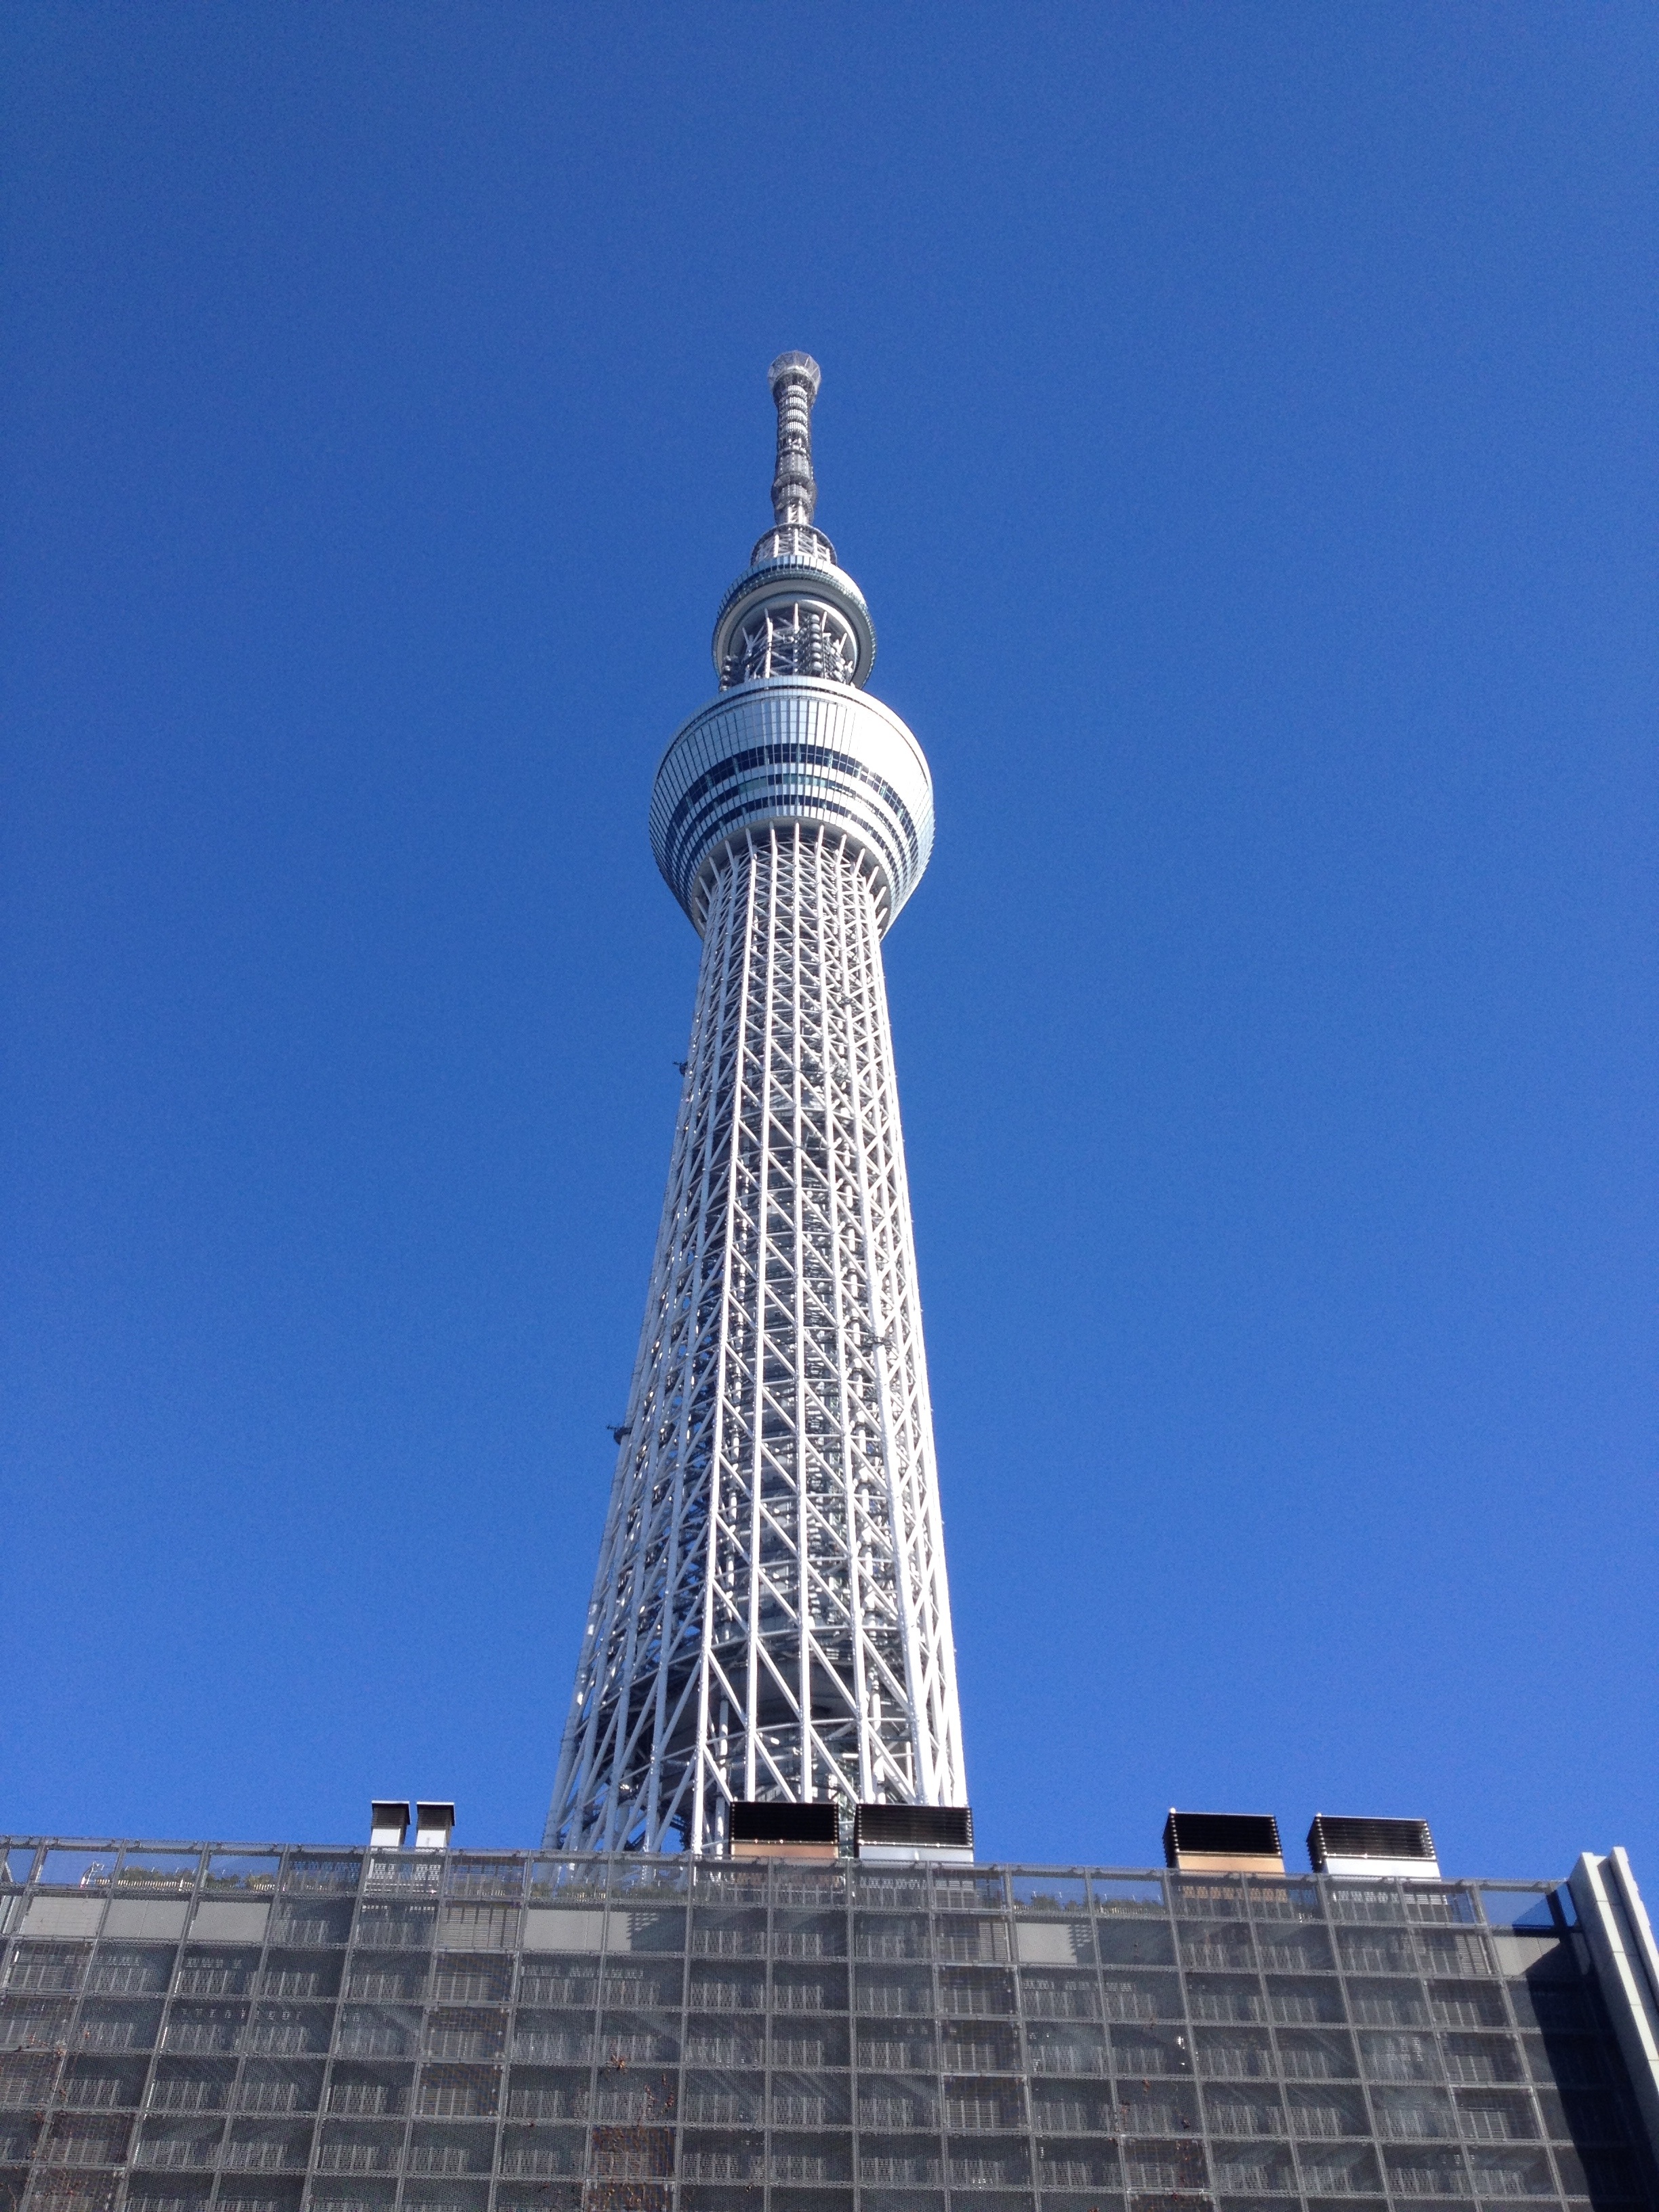
skyline, view, skyscraper, travel, tower, landmark, blue, metropolitan, japan, tower block, tokyo, control tower, tokyo sky tree